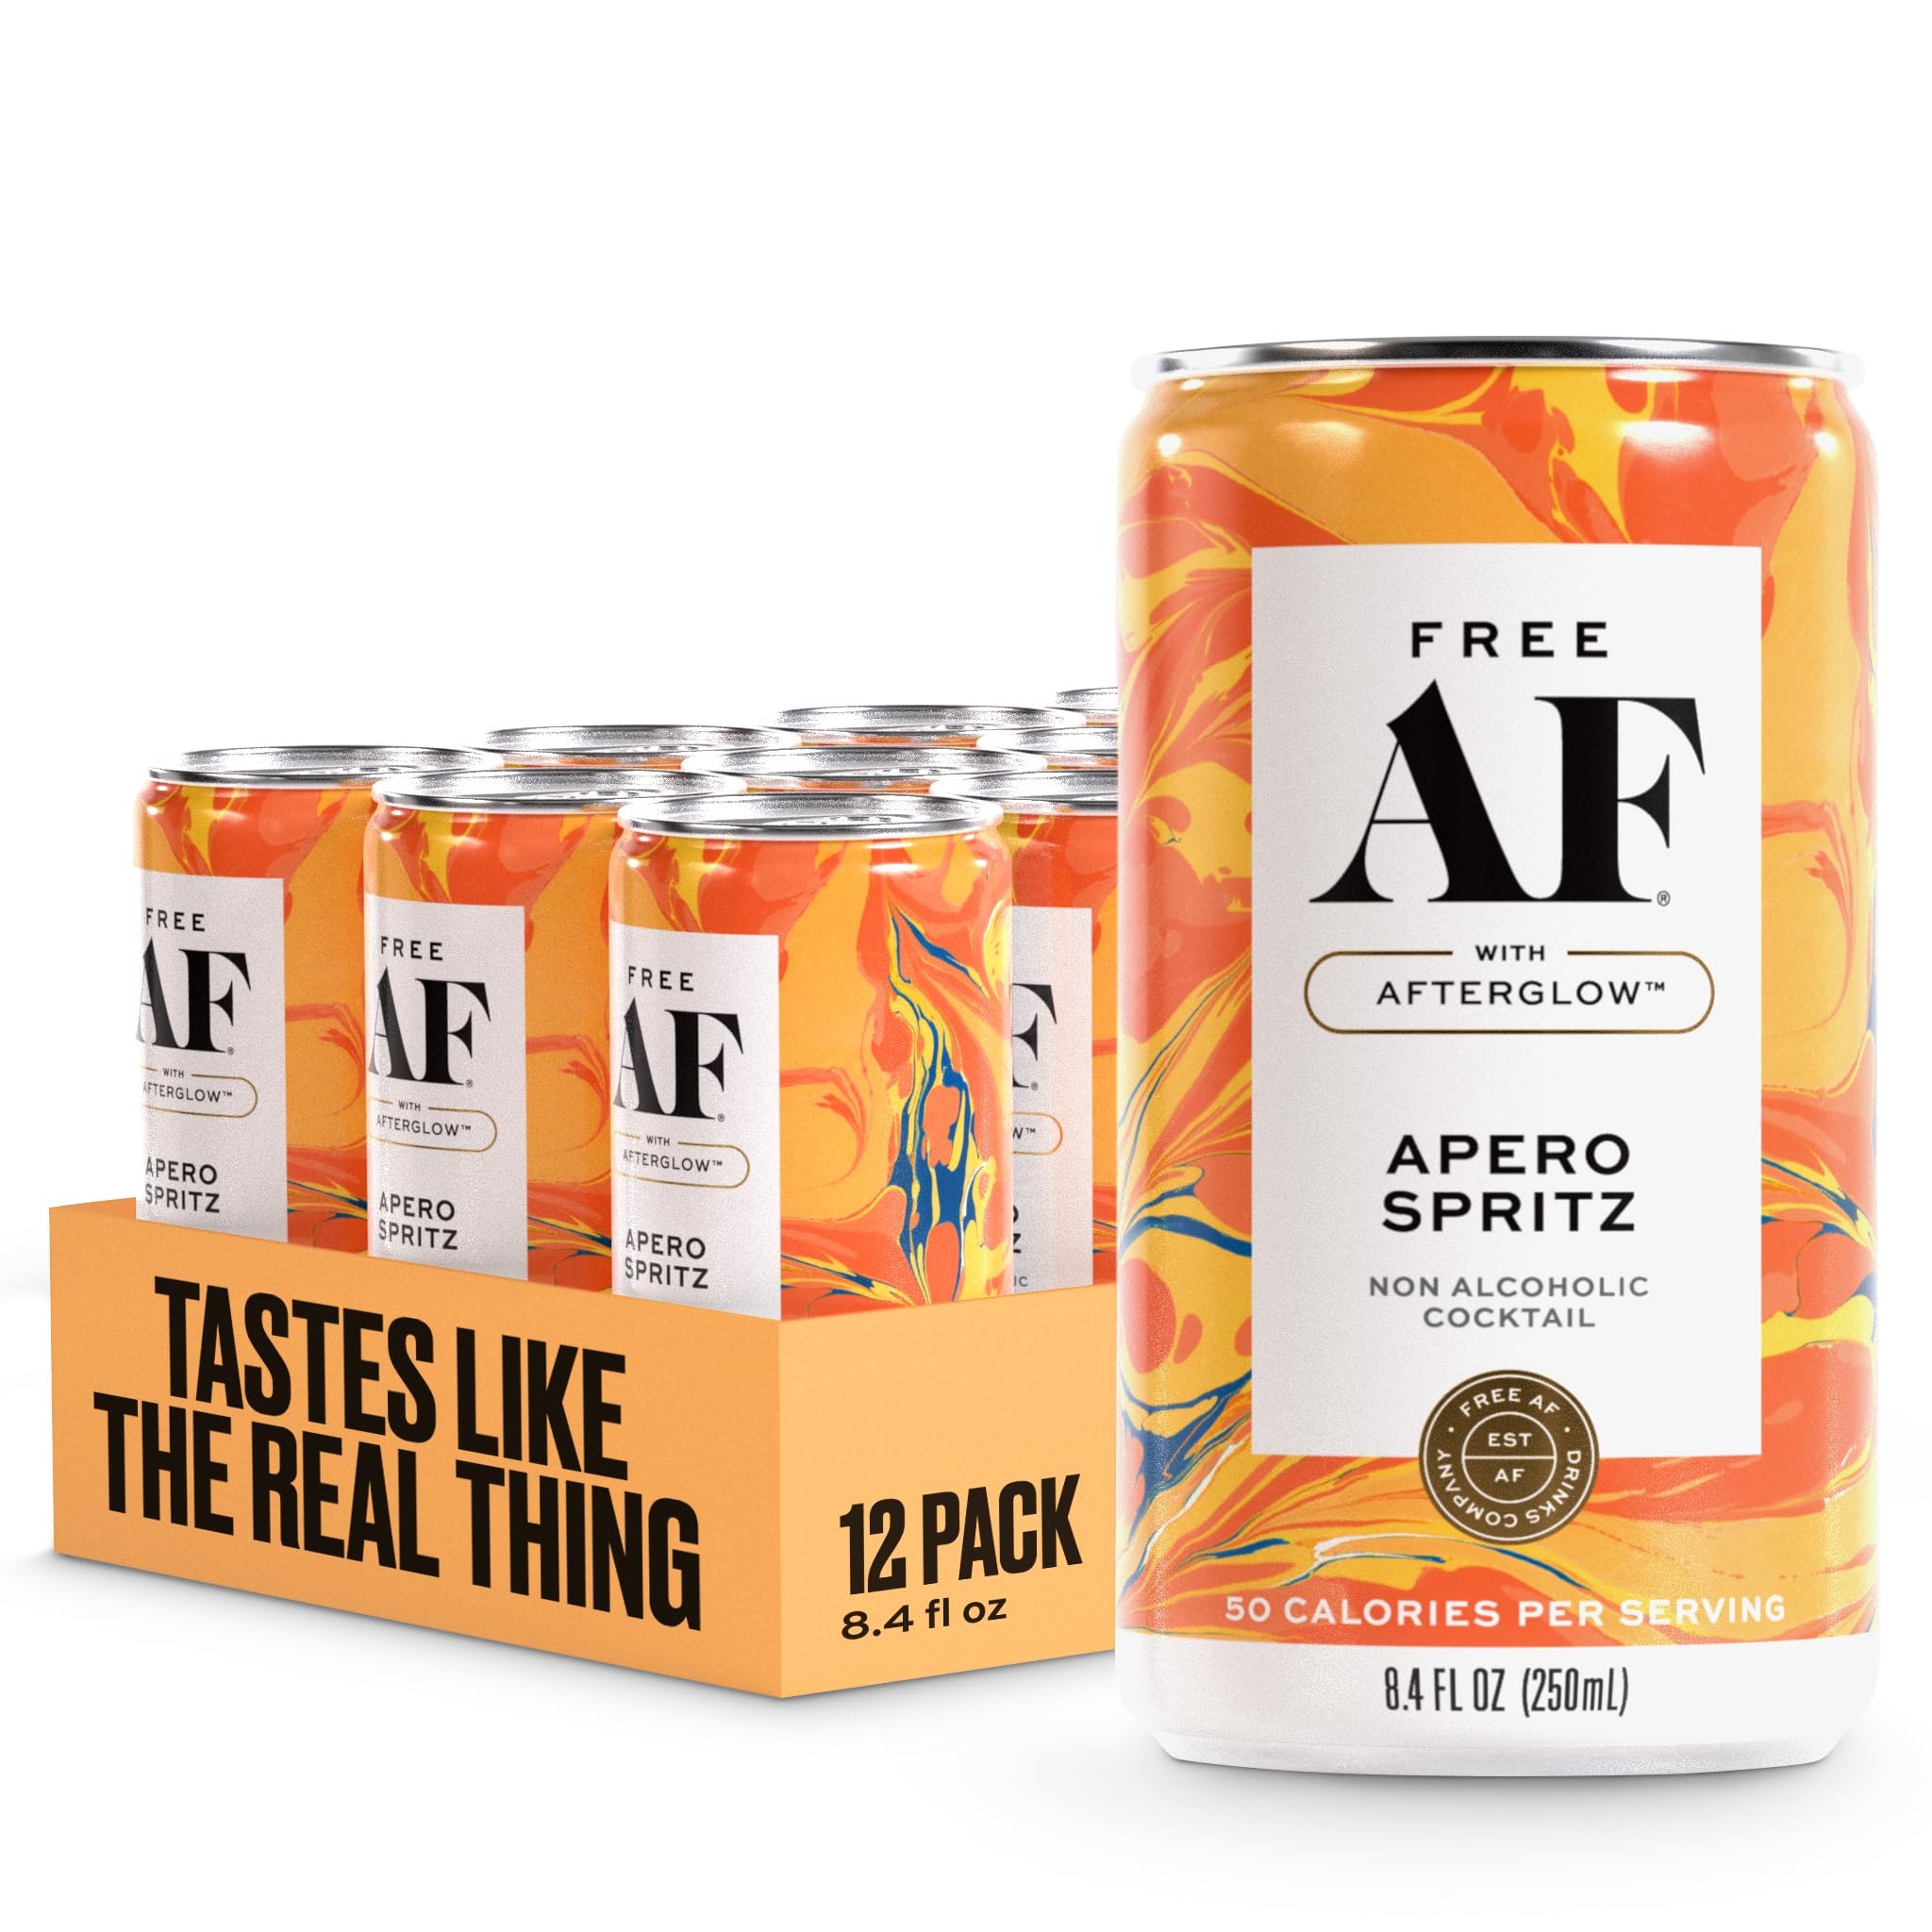
Item Name: FREE AF Non-Alcoholic Drinks Apero Spritz | Alcohol Alternative Sparkling Cocktails with AFTERGLOW Botanical Warmth | Vegan, Gluten-Free, Low-Calorie | 8.4 oz Cans (12-Pack)
Bullet Point 1: Premium non-alcoholic cocktails – Enjoy non-alcoholic cocktails inspired by beloved cocktails such as Aperol Spritz, Cuba Libre, Whiskey Ginger, Paloma, Vodka Spritz, and Cucumber Gin & Tonic, carefully crafted for authentic flavors without the alcohol.
Bullet Point 2: Feel the Afterglow - Crafted with a proprietary blend of natural botanicals, Afterglow delivers a gentle, warming sensation that mimics the feeling of a first sip of alcohol — without a single drop. It’s the subtle buzz, the connection, and the ritual you expect from a real drink, reimagined for a new way to socialise.without alcohol.
Bullet Point 3: Natural Ingredients & Low-calorie – Our non-alcoholic cocktails contain 20-50 calories per can, is vegan-friendly, gluten-free and crafted without artificial sweeteners, offering a healthier choice for mindful sipping and a calming alcohol replacement.
Bullet Point 4: Ready-to-drink cans – Our premium alcohol-free drinks come perfectly pre-mixed, lightly carbonated, and ready to enjoy directly from a chilled can or simply open, pour, and garnish to elevate any social gathering, party or casual relaxation at home.
Bullet Point 5: For mindful socializing – Whether you're off the booze for a night or for good, AF fits seamlessly into any social setting — no awkward questions. AF keeps you present, clear, and part of the moment.
Product Description: FREE AF – Deliciously Authentic, Refreshingly Alcohol-Free FREE AF is the next generation of alcohol-free cocktails. Bold, complex and crafted with care, our drinks are designed for modern drinkers who want all the satisfaction of a cocktail without the alcohol. Each can is made with premium natural ingredients and our exclusive Afterglow botanical extract, which mimics the gentle warmth of alcohol, giving you the buzz without the booze. It’s the perfect way to stay social, sharp, and free. Explore a range of reimagined classics: the bittersweet Apero Spritz, Paloma, Vodka Spritz, Cucumber G&T, Whiskey Ginger and more. Every drink is vegan, gluten-free, free from artificial sweeteners, and low in calories (just 20 -50 per can). Whether you're cutting back, cutting out or just choosing a better way to celebrate, FREE AF fits into your life - effortlessly. It's made for late nights, early mornings, long lunches, Dry January, pregnancy, or anytime you want to enjoy yourself without compromise. No mixing. No measuring. No missing out. Just chill, crack, pour and enjoy the moment. Drink smarter. Party harder. Feel FREE AF.
Value: 100.8
Unit: Fl Oz

Price: 28.97